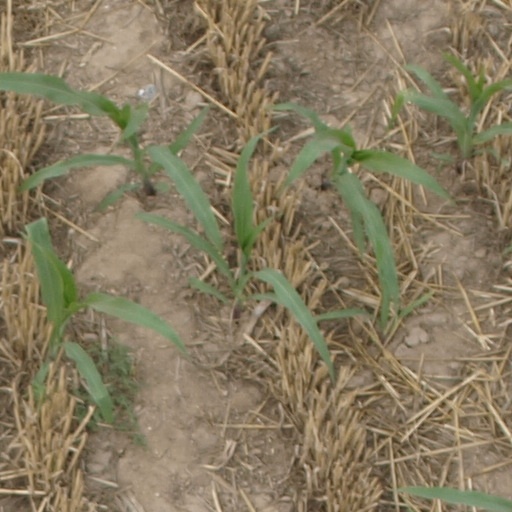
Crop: maize; corn